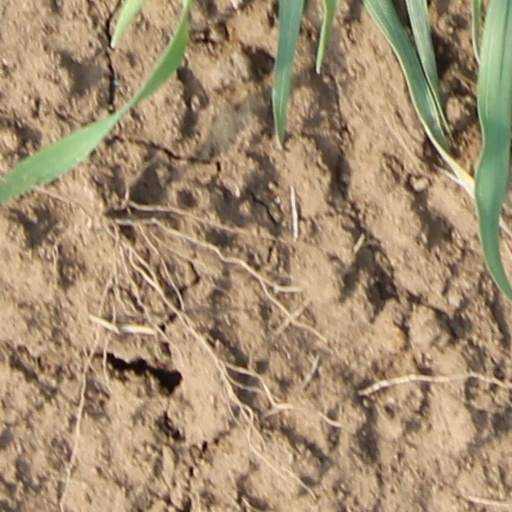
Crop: wheat